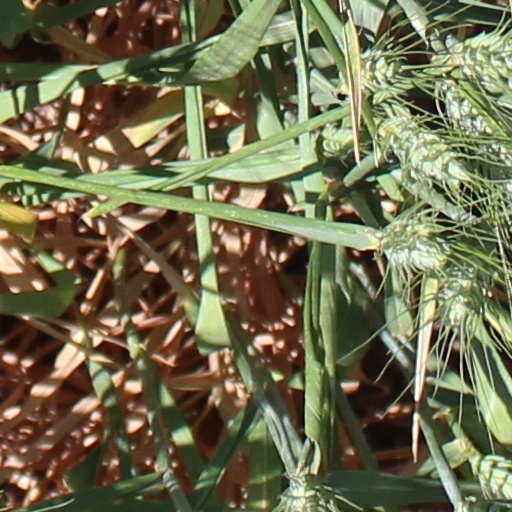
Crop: wheat